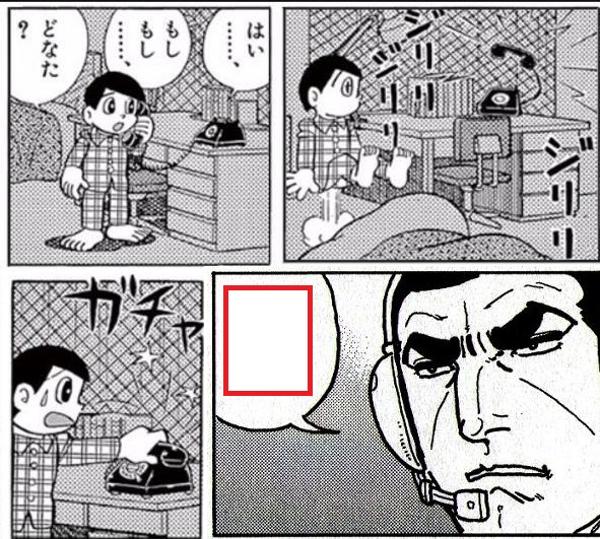
回答: 次の映画も出演予定は・・・ない。